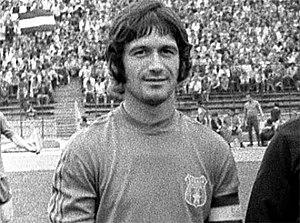
Ion « Liță » Dumitru, né le 2 janvier 1950 à Bucarest en Roumanie, est un ancien joueur et entraîneur de football roumain.